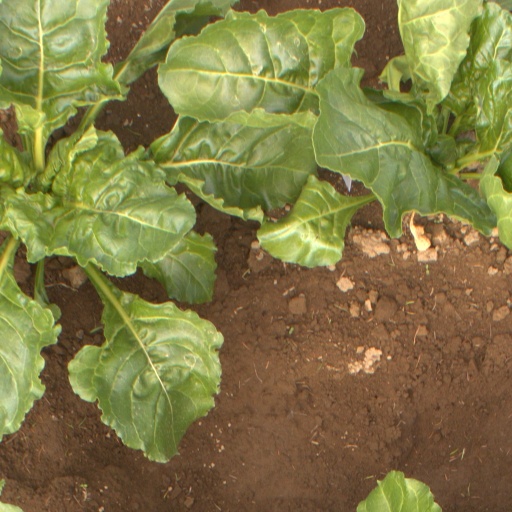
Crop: sugar beet